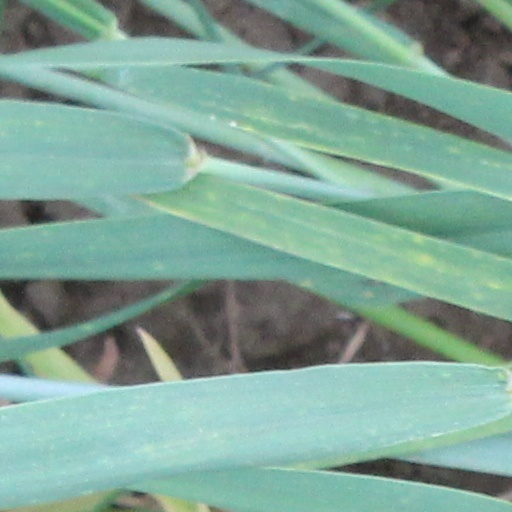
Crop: wheat